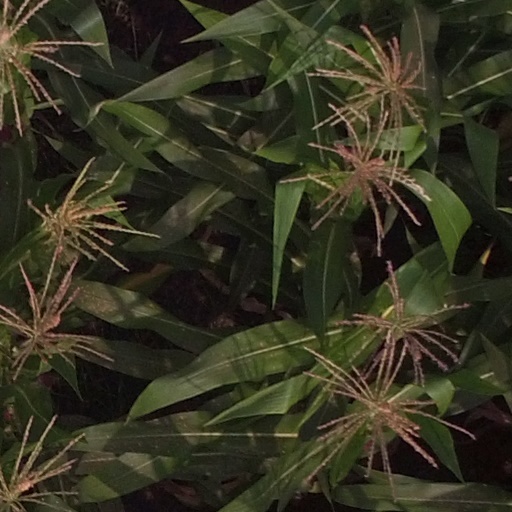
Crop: maize; corn